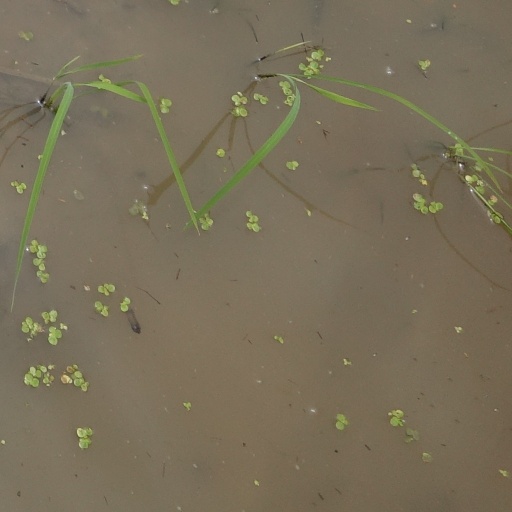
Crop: rice